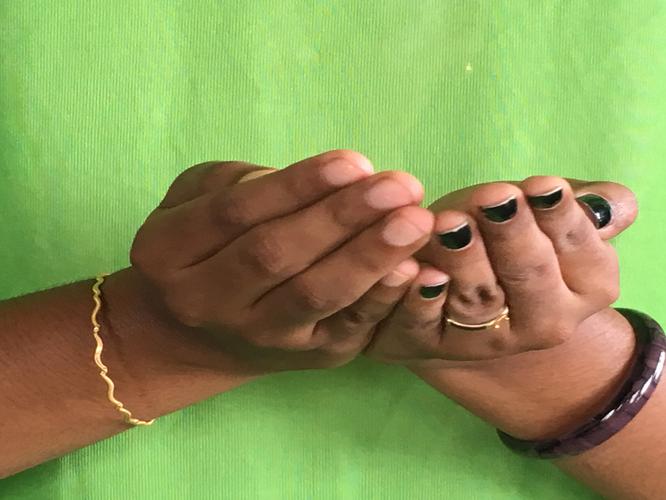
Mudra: Pushpaputa
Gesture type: double_hand